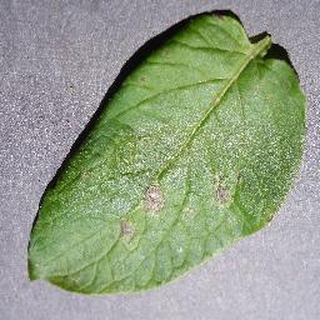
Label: potato_early_blight